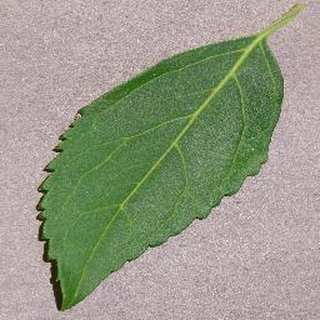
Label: healthy_cherry